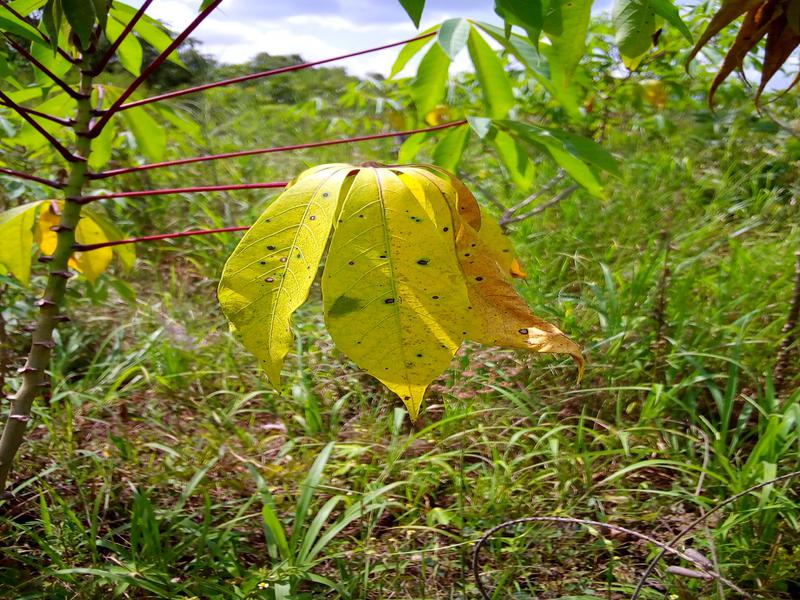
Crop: cassava
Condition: bacterial_blight